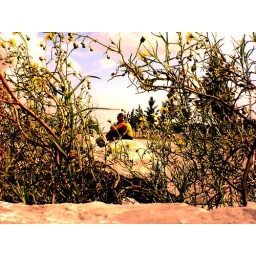
Miss S, hiding in a flower bouquet